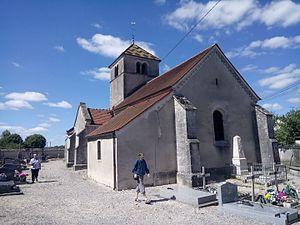
Échevannes est une commune française située dans le département de la Côte-d'Or en région Bourgogne-Franche-Comté.